Dominic Thiem

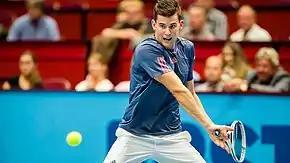

In early June, Thiem competed at the Stuttgart Open as the third seed. He defeated first seed Roger Federer in the semifinal. In the final, he defeated Philipp Kohlschreiber over two days to win his first grass court tournament. With the win he became the 29th player in Open Era history (since May 1968) to win ATP titles on three different surfaces in the same year. Thiem next competed at the Halle Open where he lost to Florian Mayer in the semifinal. At Wimbledon, in the first round Thiem again encountered Florian Mayer, but this time he won. In the second round, Thiem was defeated by Jiří Veselý. At the US Open, Thiem beat Pablo Carreño Busta to reach the fourth round, where he retired against Juan Martín del Potro due to right knee injury. After the US Open, Thiem reached the final at the Moselle Open but lost to Lucas Pouille. Thiem qualified for the ATP Finals for the first time losing his opening match to Novak Djokovic before he scored a win against Gaël Monfils. He was eliminated in the round robin stage following a loss to Milos Raonic. He ended the year ranked No. 8, his first time finishing inside the top ten.